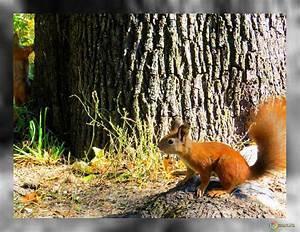
squirrel